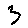
Label: 3